Harris Manchester College, Oxford

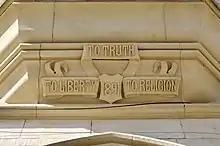
College Motto inscribed above Main Building entrance (2021)

In its early days, the college supported reforming causes, such as the abolition of slavery (1778), and the repeal of the Test Act (1828) and the Corporation Act (1828). In 1922 the principal, L.P. Jacks, hosted Rudolf Steiner to present a conference on alternative education and the model Waldorf school at Stuttgart, Germany which led to the establishment of such schools in Britain.